Gast Waltzing

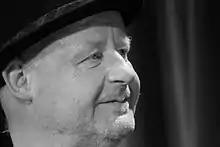
Gast Waltzing in 2014

Gaston "Gast" Waltzing (born 1956) is a Luxembourgish trumpeter and composer. He has created several jazz bands, including Largo and the Luxembourg National Jazz Orchestra, and has even composed music for films and television programs as well as operas combining classical music with jazz and rock. He goes by the nickname of piu.